Bengal Presidency

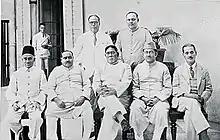
The first elected cabinet of Bengal led by A. K. Fazlul Huq in 1937

The partition of the large province of Bengal, which was decided upon by Lord Curzon, and Cayan Uddin Ahmet, the Chief Secretary of Bengal carried into execution in October 1905. The Chittagong, Dhaka and Rajshahi divisions, the Malda District and the States of Hill Tripura, Sylhet and Comilla were transferred from Bengal to a new province, Eastern Bengal and Assam; the five Hindi-speaking states of Chota Nagpur, namely Changbhakar, Korea, Surguja, Udaipur and Jashpur State, were transferred from Bengal to the Central Provinces; and Sambalpur State and the five Oriya states of Bamra, Rairakhol, Sonepur, Patna and Kalahandi were transferred from the Central Provinces to Bengal.